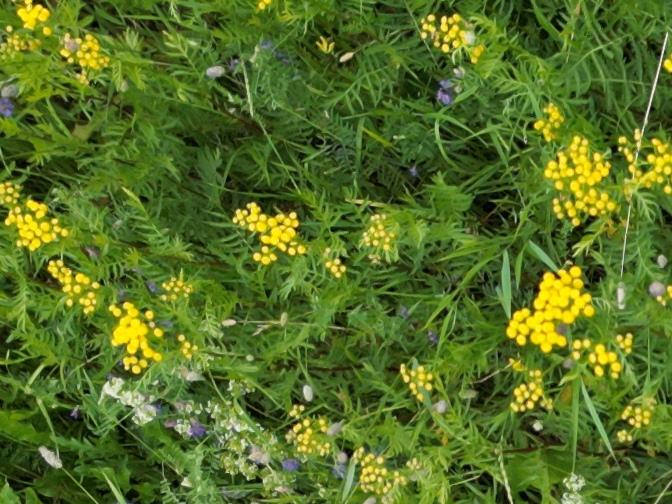
Flowers visible: yarrow flowers, yarrow flowers, yarrow flowers,  daisy flowers, yarrow flowers, yarrow flowers, yarrow flowers, yarrow flowers, yarrow flowers, yarrow flowers,  daisy flowers, yarrow flowers, yarrow flowers, yarrow flowers, yarrow flowers, yarrow flowers, yarrow flowers, yarrow flowers, yarrow flowers,  daisy flowers, yarrow flowers, yarrow flowers